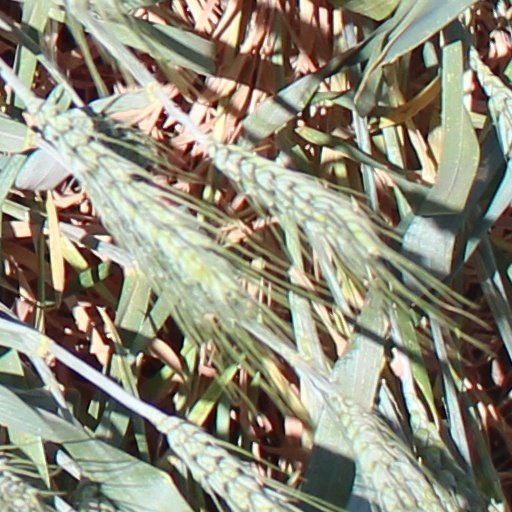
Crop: wheat